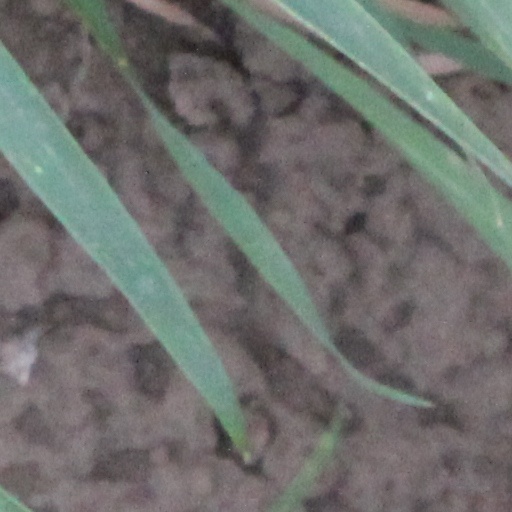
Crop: wheat